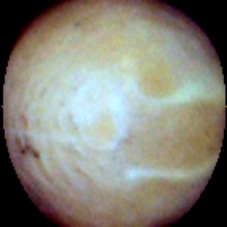
Label: Intact